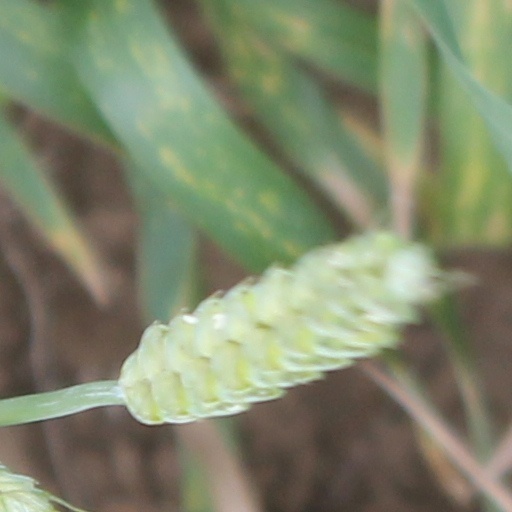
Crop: wheat